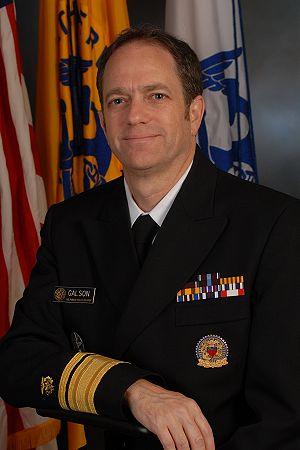
L'Administrateur de la santé publique des États-Unis est le chef opérationnel du Corps commissionné des services de Santé publique des États-Unis, et donc le principal porte-parole du gouvernement fédéral des États-Unis pour les questions de santé publique. Le bureau et le personnel de l'Administrateur de la santé publique sont connus sous le nom de Office of the Surgeon General, qui est hébergé au sein du Bureau du Secrétaire adjoint à la santé.